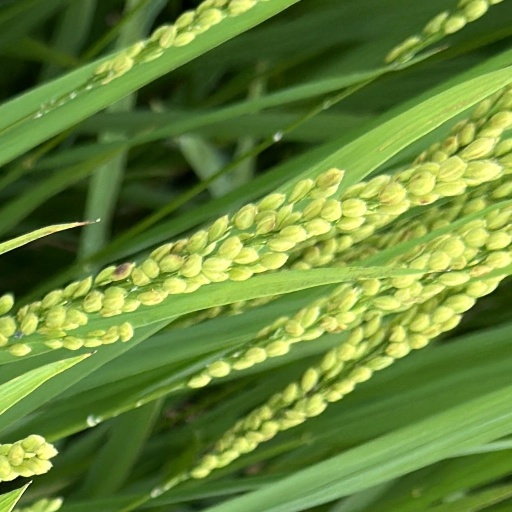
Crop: rice